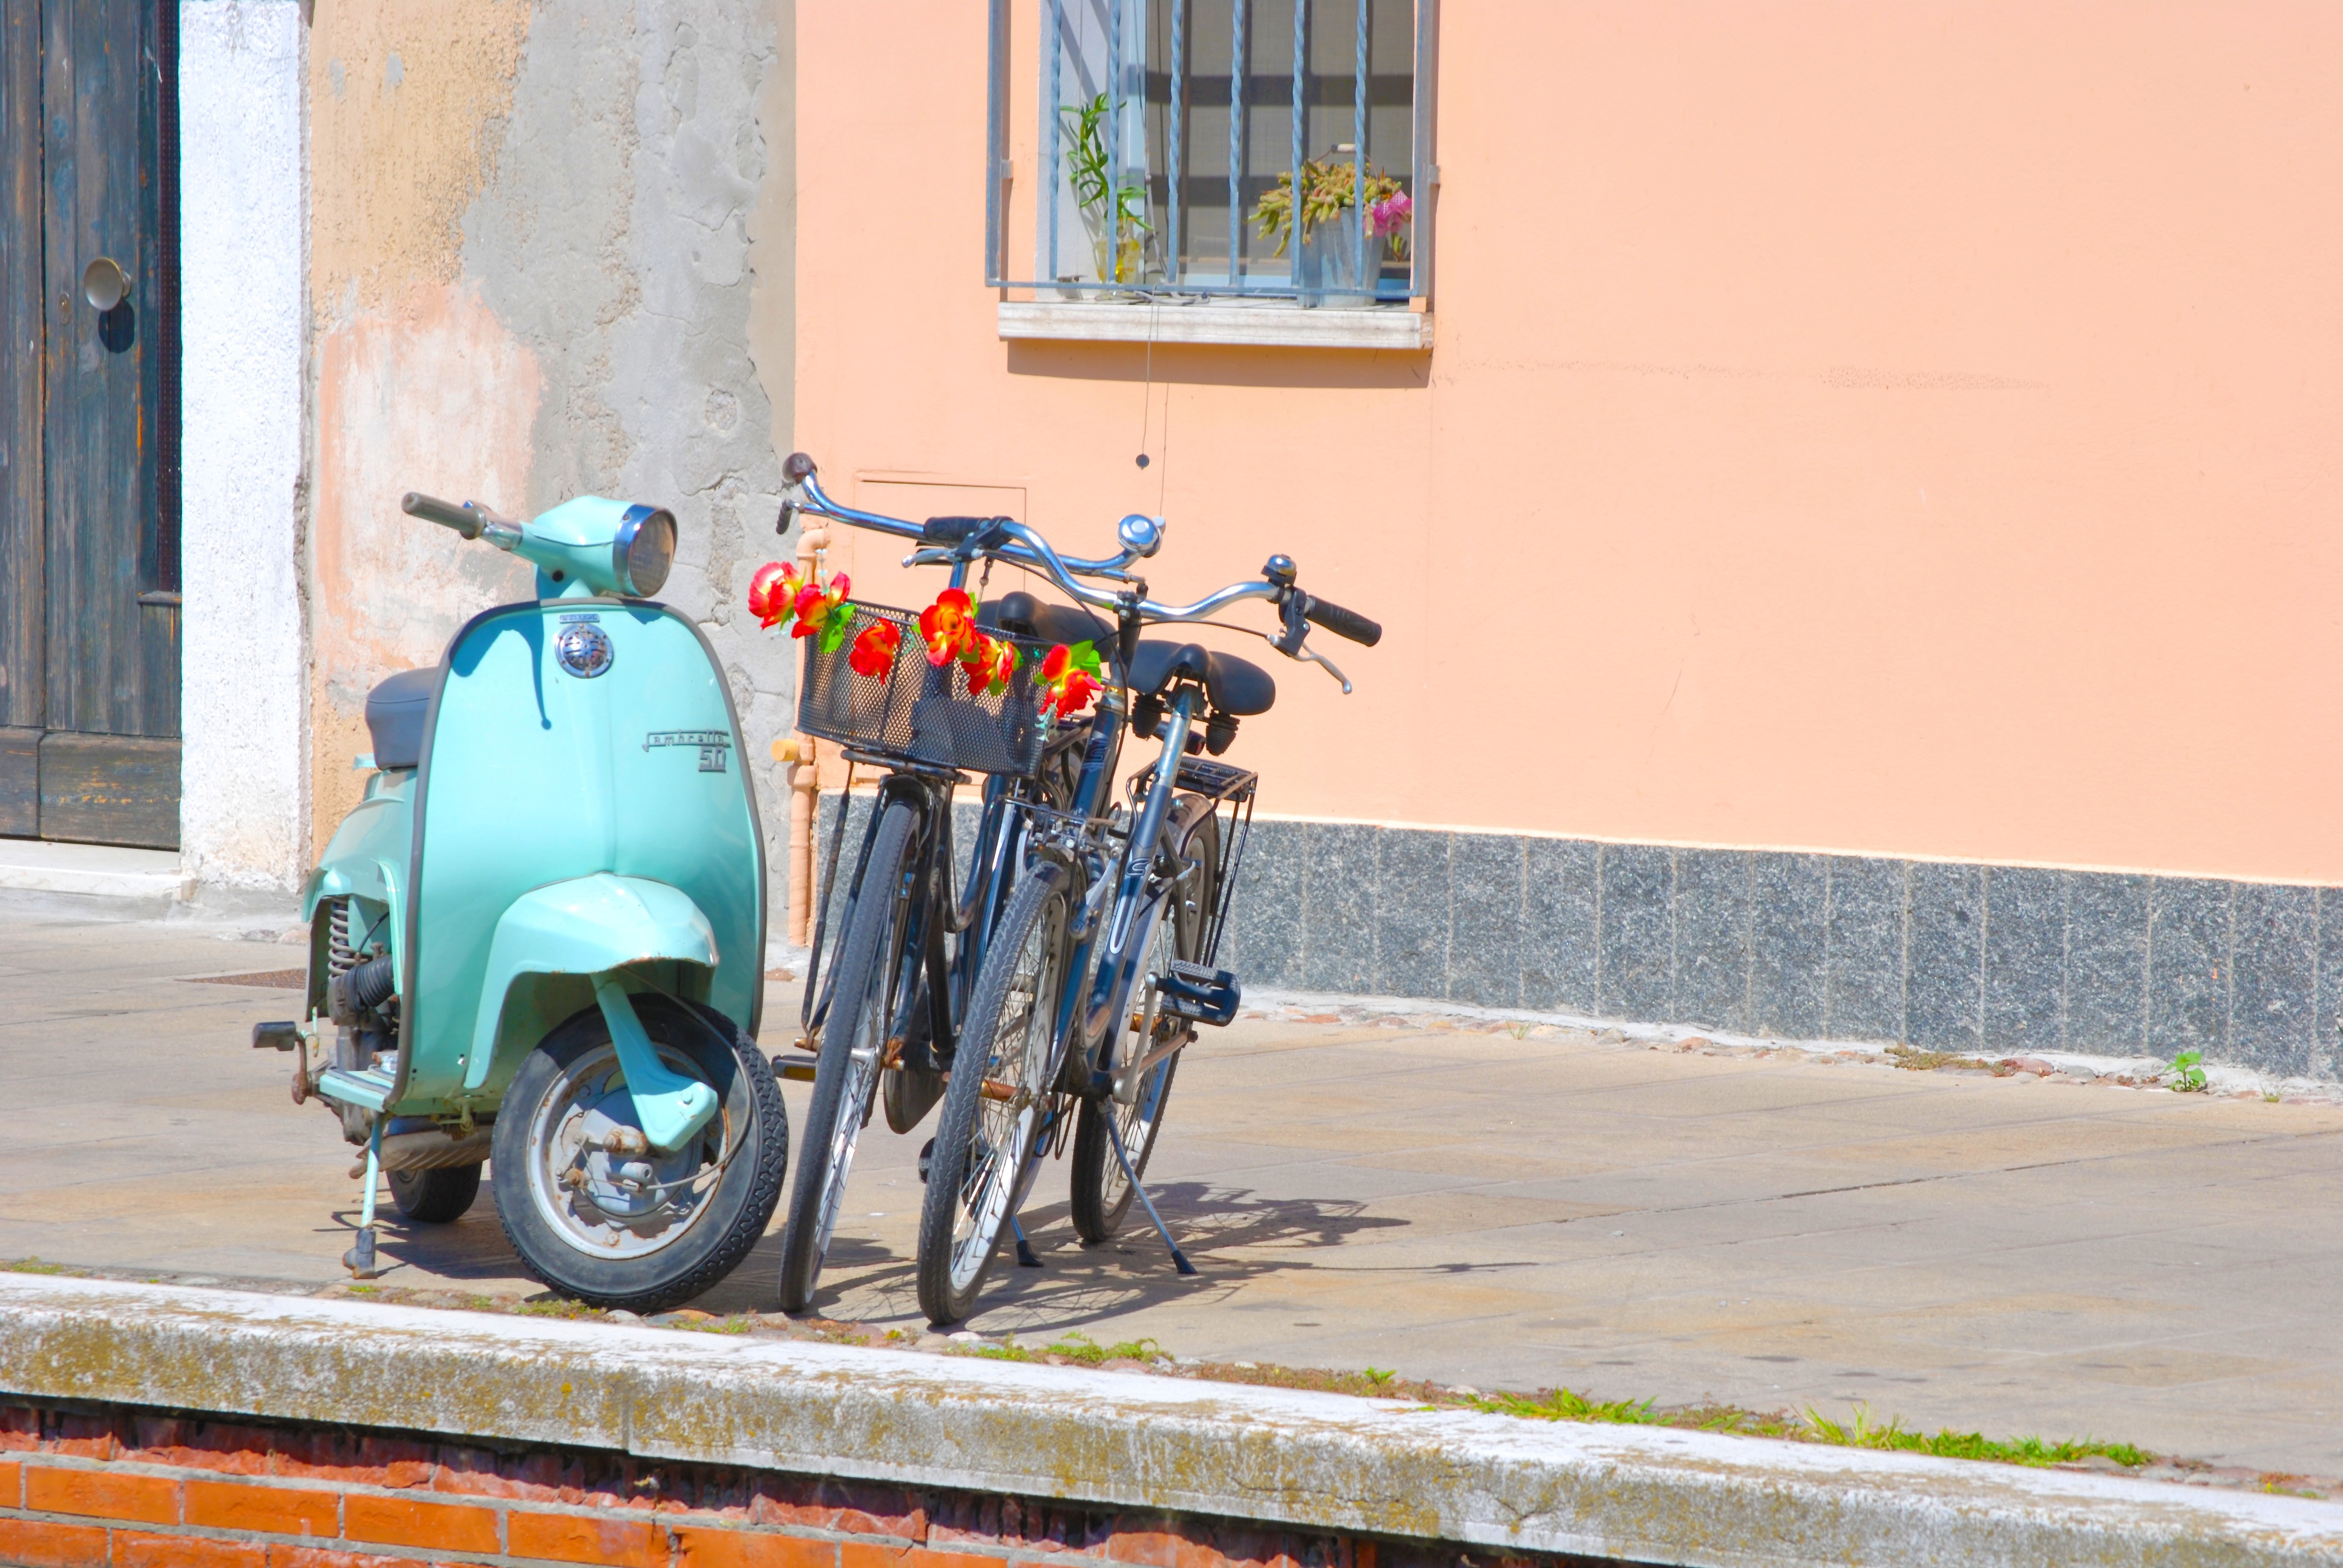
round, bicycle, vehicle, motorcycle, italy, sports equipment, cycling, vespa